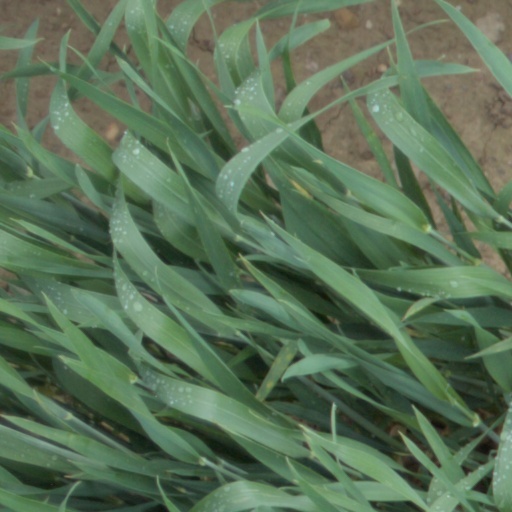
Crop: wheat